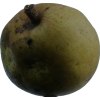
Label: pear